Swahili culture

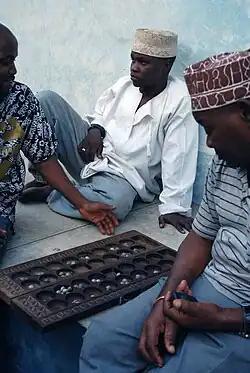
Bao players in the Stone Town of Zanzibar

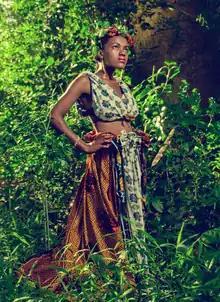
Woman dressed in modern clothes, Tanzania, Bagamoyo

Swahili culture is the culture of the Swahili people inhabiting the Swahili coast. This littoral area encompasses Tanzania, Kenya, and Mozambique, as well as the adjacent islands of Zanzibar and Comoros along with some parts of Malawi and the eastern part of Democratic Republic of Congo. Swahili people speak Swahili as their native language, which belongs to the Bantu language family. Graham Connah described Swahili culture as at least partially urban, mercantile, and literate.